Scottish Widows

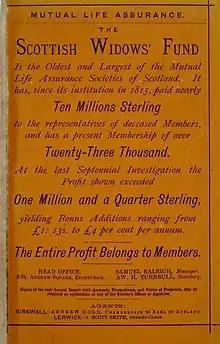
Scottish widows advert from 1878

In 1818, Scottish Widows adopted an emblem created by William Home Lizars, which features the Roman goddess Ceres (Plenty) holding a cornucopia and accompanied by cherubs. A tombstone is seen on her left and a widow kneels on her right with her daughters. This imagery represented the company's goal to support female dependants facing financial loss. The emblem was not only used as the company arms, but also in its policy documents.